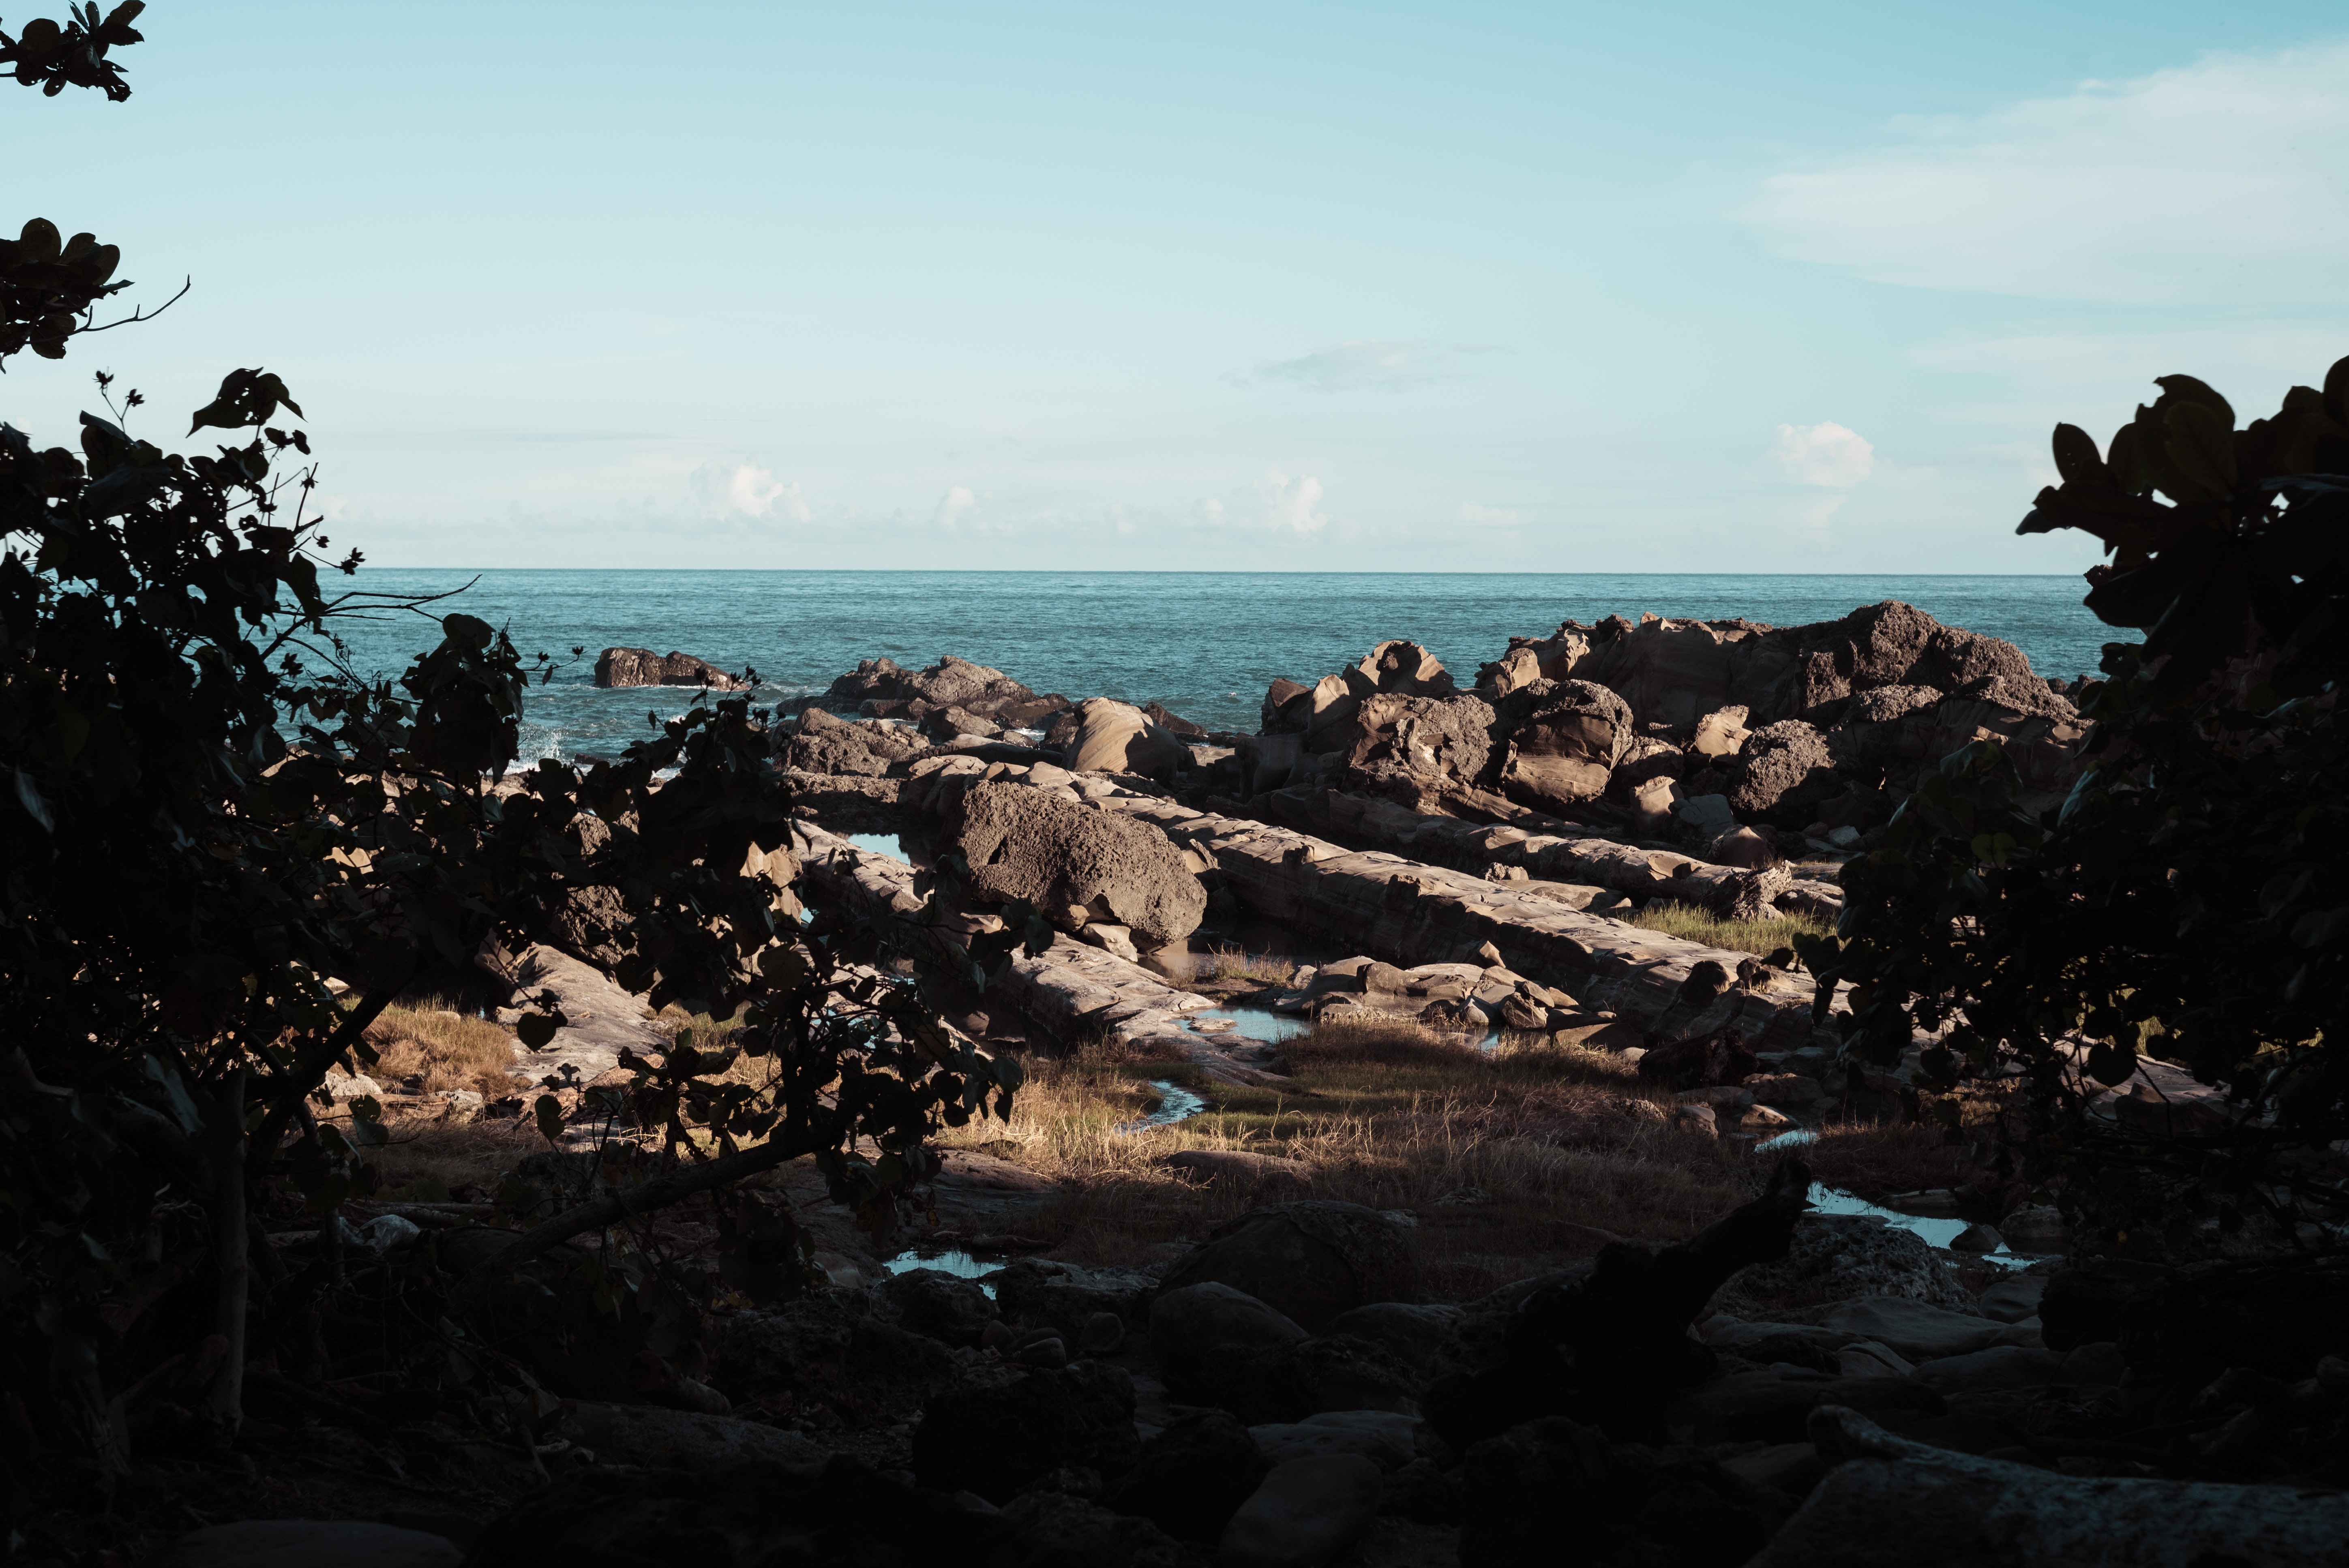
sea, body of water, sky, coast, water, shore, rock, ocean, tree, horizon, promontory, beach